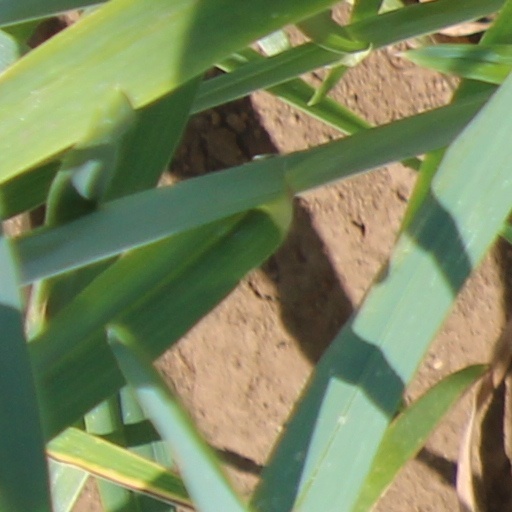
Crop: wheat